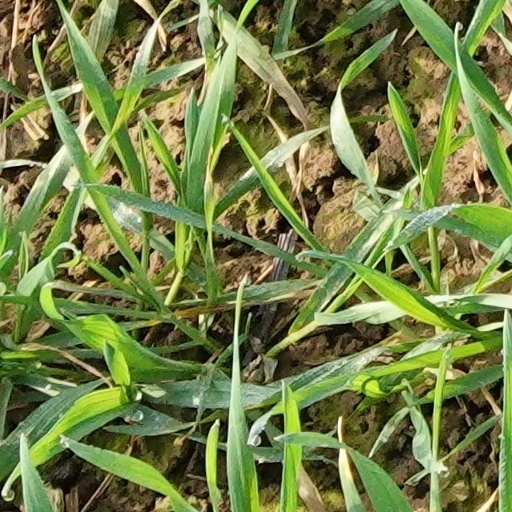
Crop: wheat